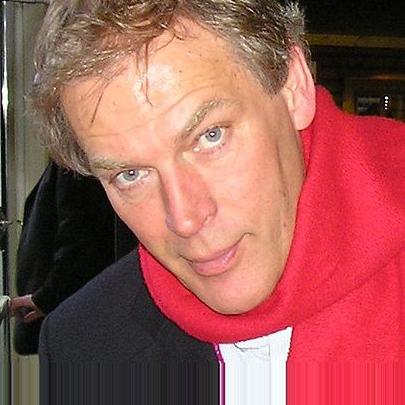
Age: 61